History of Cyprus (1878–present)

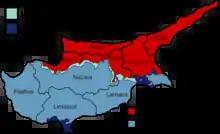
After the invasion Cyprus was separated into a northern area and a southern area, divided by a buffer zone.

In July 1974, the President was overthrown by the 1974 Cypriot coup d'état carried out by Greece, which was under Greek military junta rule.